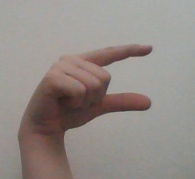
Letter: dal